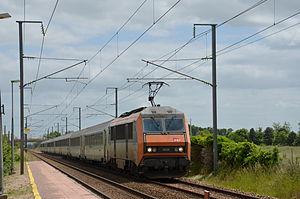
Sybic BB 26051 + Corail assurant la liaison Paris Saint-Lazare / Cherbourg via Caen, en gare de Frénouville-Cagny (train n°3307).
Cette liste recense les parcs de matériels roulants utilisés par le réseau TER Normandie depuis le 2 mars 2020.
La ligne de Mantes-la-Jolie à Cherbourg est l'une des grandes artères radiales du réseau ferré français. Longue de 313 km, elle se débranche à Mantes-la-Jolie, à 57 km à l'ouest de Paris, de la ligne de Paris-Saint-Lazare au Havre.
Intercités Normandie est une ancienne direction du réseau de transport ferroviaire Intercités, géré par SNCF Mobilités, prenant en charge l'exploitation des liaisons normandes relevant des Trains d'équilibre du territoire, par délégation de l’État. Les lignes normandes se trouvent aujourd'hui réunies au sein de la Direction Intercités Nord-Normandie. Pour autant, au-delà de cette organisation interne à la SNCF, la spécificité des Intercités Normandie demeure puisqu'à partir de 2020, la région a vocation à devenir autorité organisatrice des lignes TET desservant son territoire, en lieu et place de l’État.
La Normandie est une région administrative française. Située au nord-ouest de la France, elle est bordée par la Manche. Elle s'étend sur 29 906 km² et compte 3 342 467 habitants.